Frédéric Passy

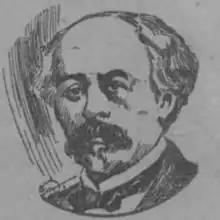
A drawing of Passy, published in the New York Journal (February 1899)

From 1846, Passy worked as an accountant in the Conseil de Droit. In 1848, he served in the National Guard. He resigned from his Conseil position in 1849 to start a career as an economist.